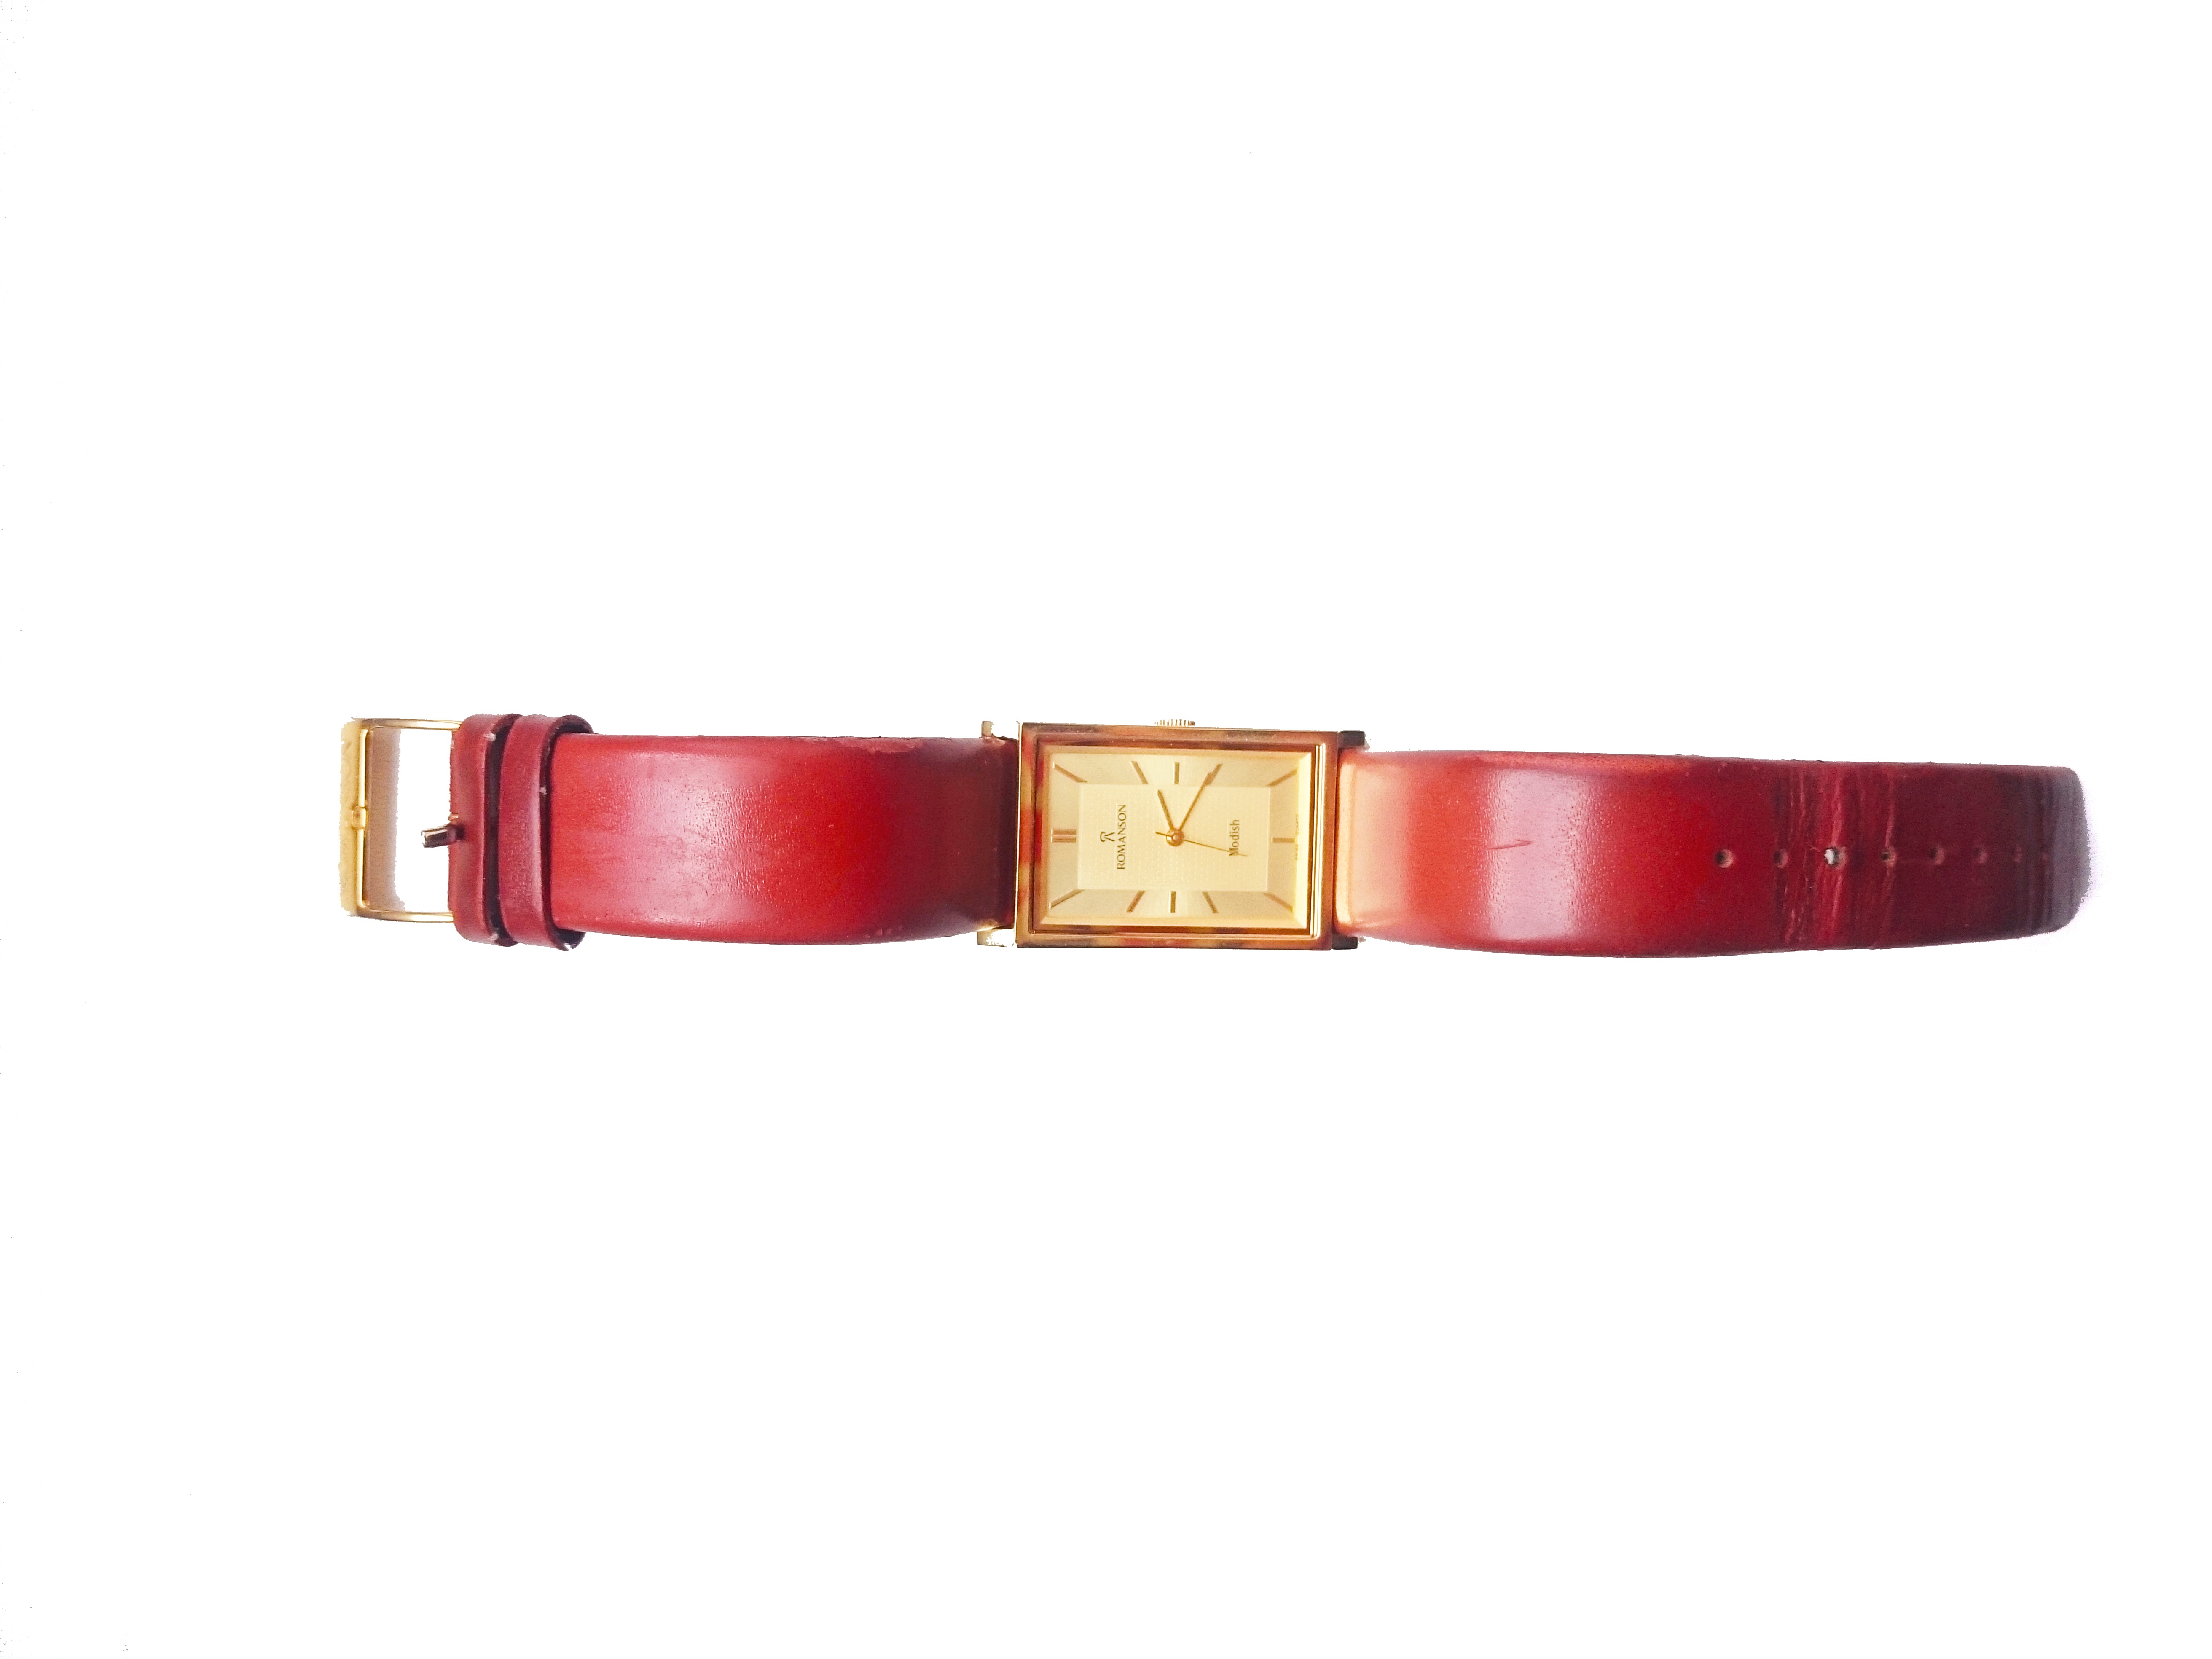
hand, leather, clock, photo, macro, square, brown, closeup, collar, bracelet, belt, gold, wrist, beautiful, arrows, strap, rectangular, white background, leather belt, fashion accessory, gold dial, without numbers, romanson